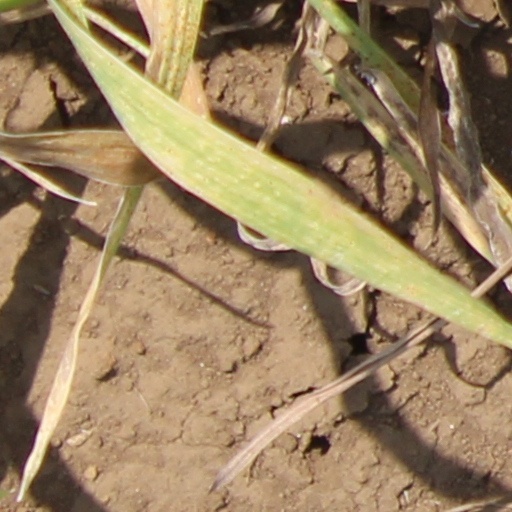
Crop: wheat